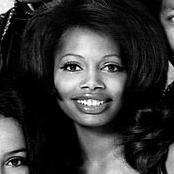
Age: 37